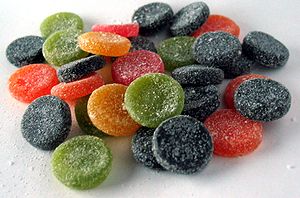
Fazer
Pantteri er et populært mærke af salmiakkislik lavet af Fazer.
Fazer er en af de største selskaber i den finske fødevareindustri.